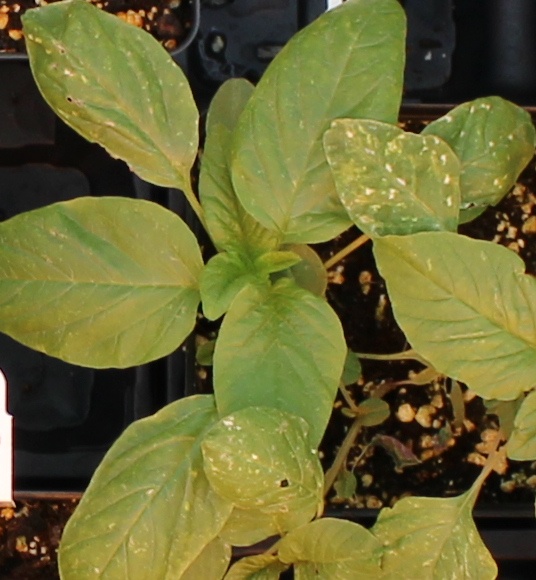
Label: Palmer Amaranth